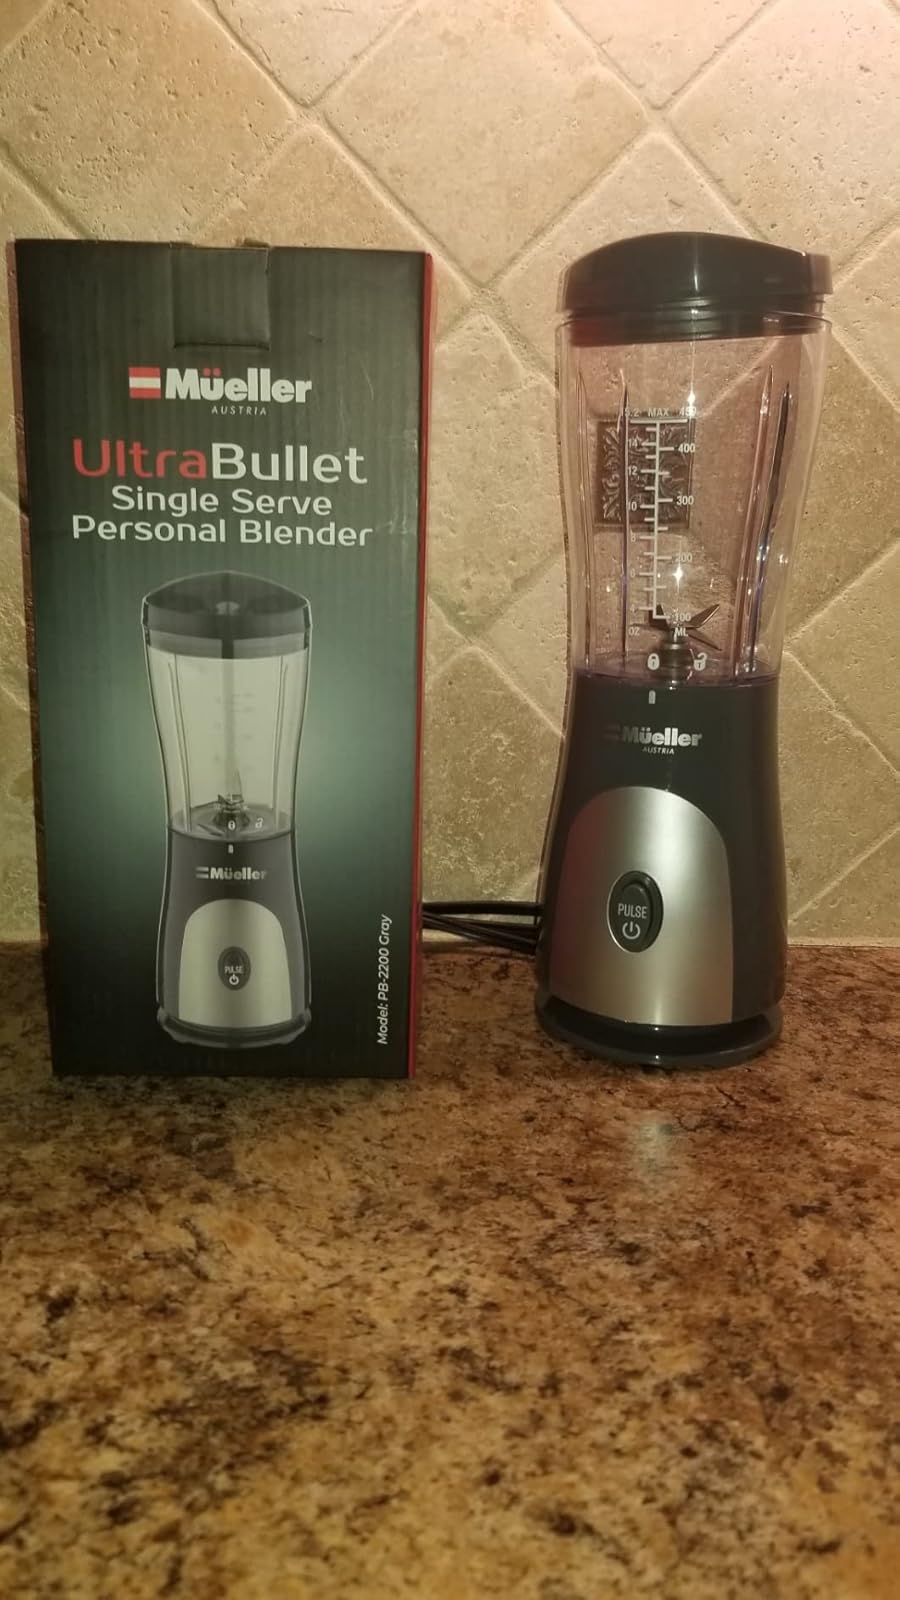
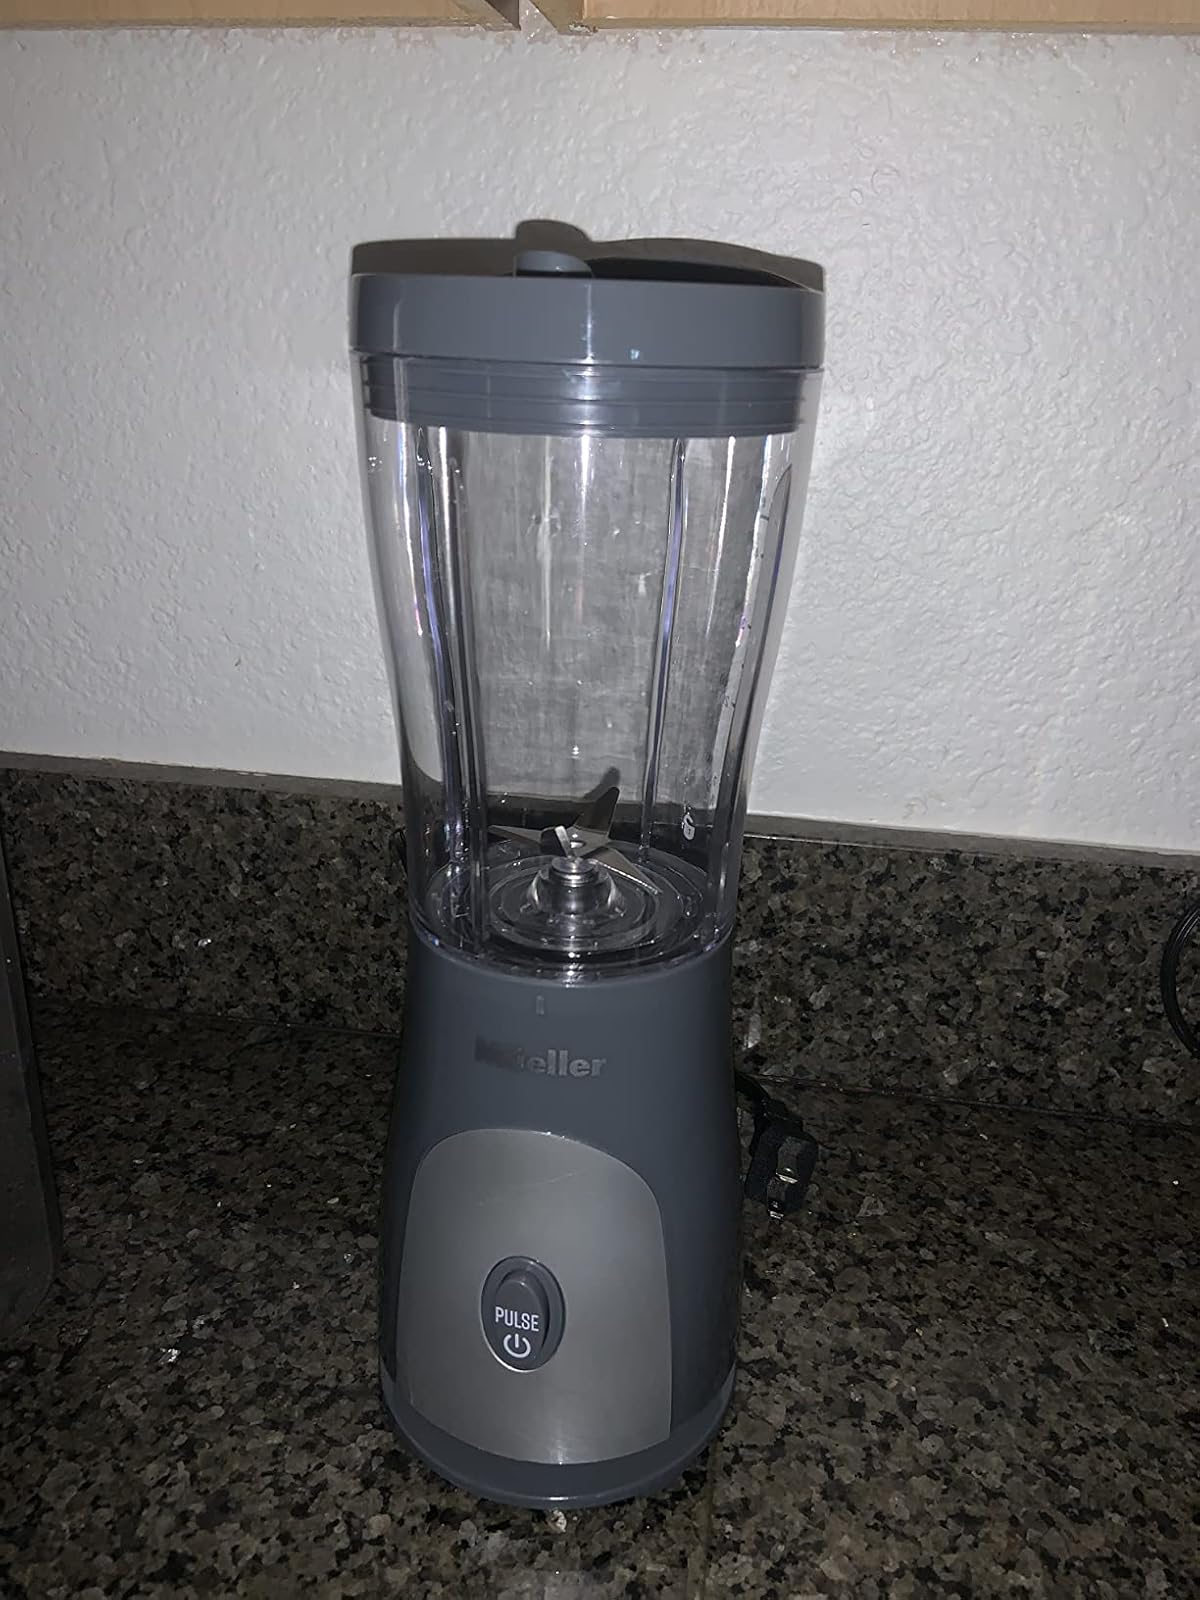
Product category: items_blender
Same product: yes